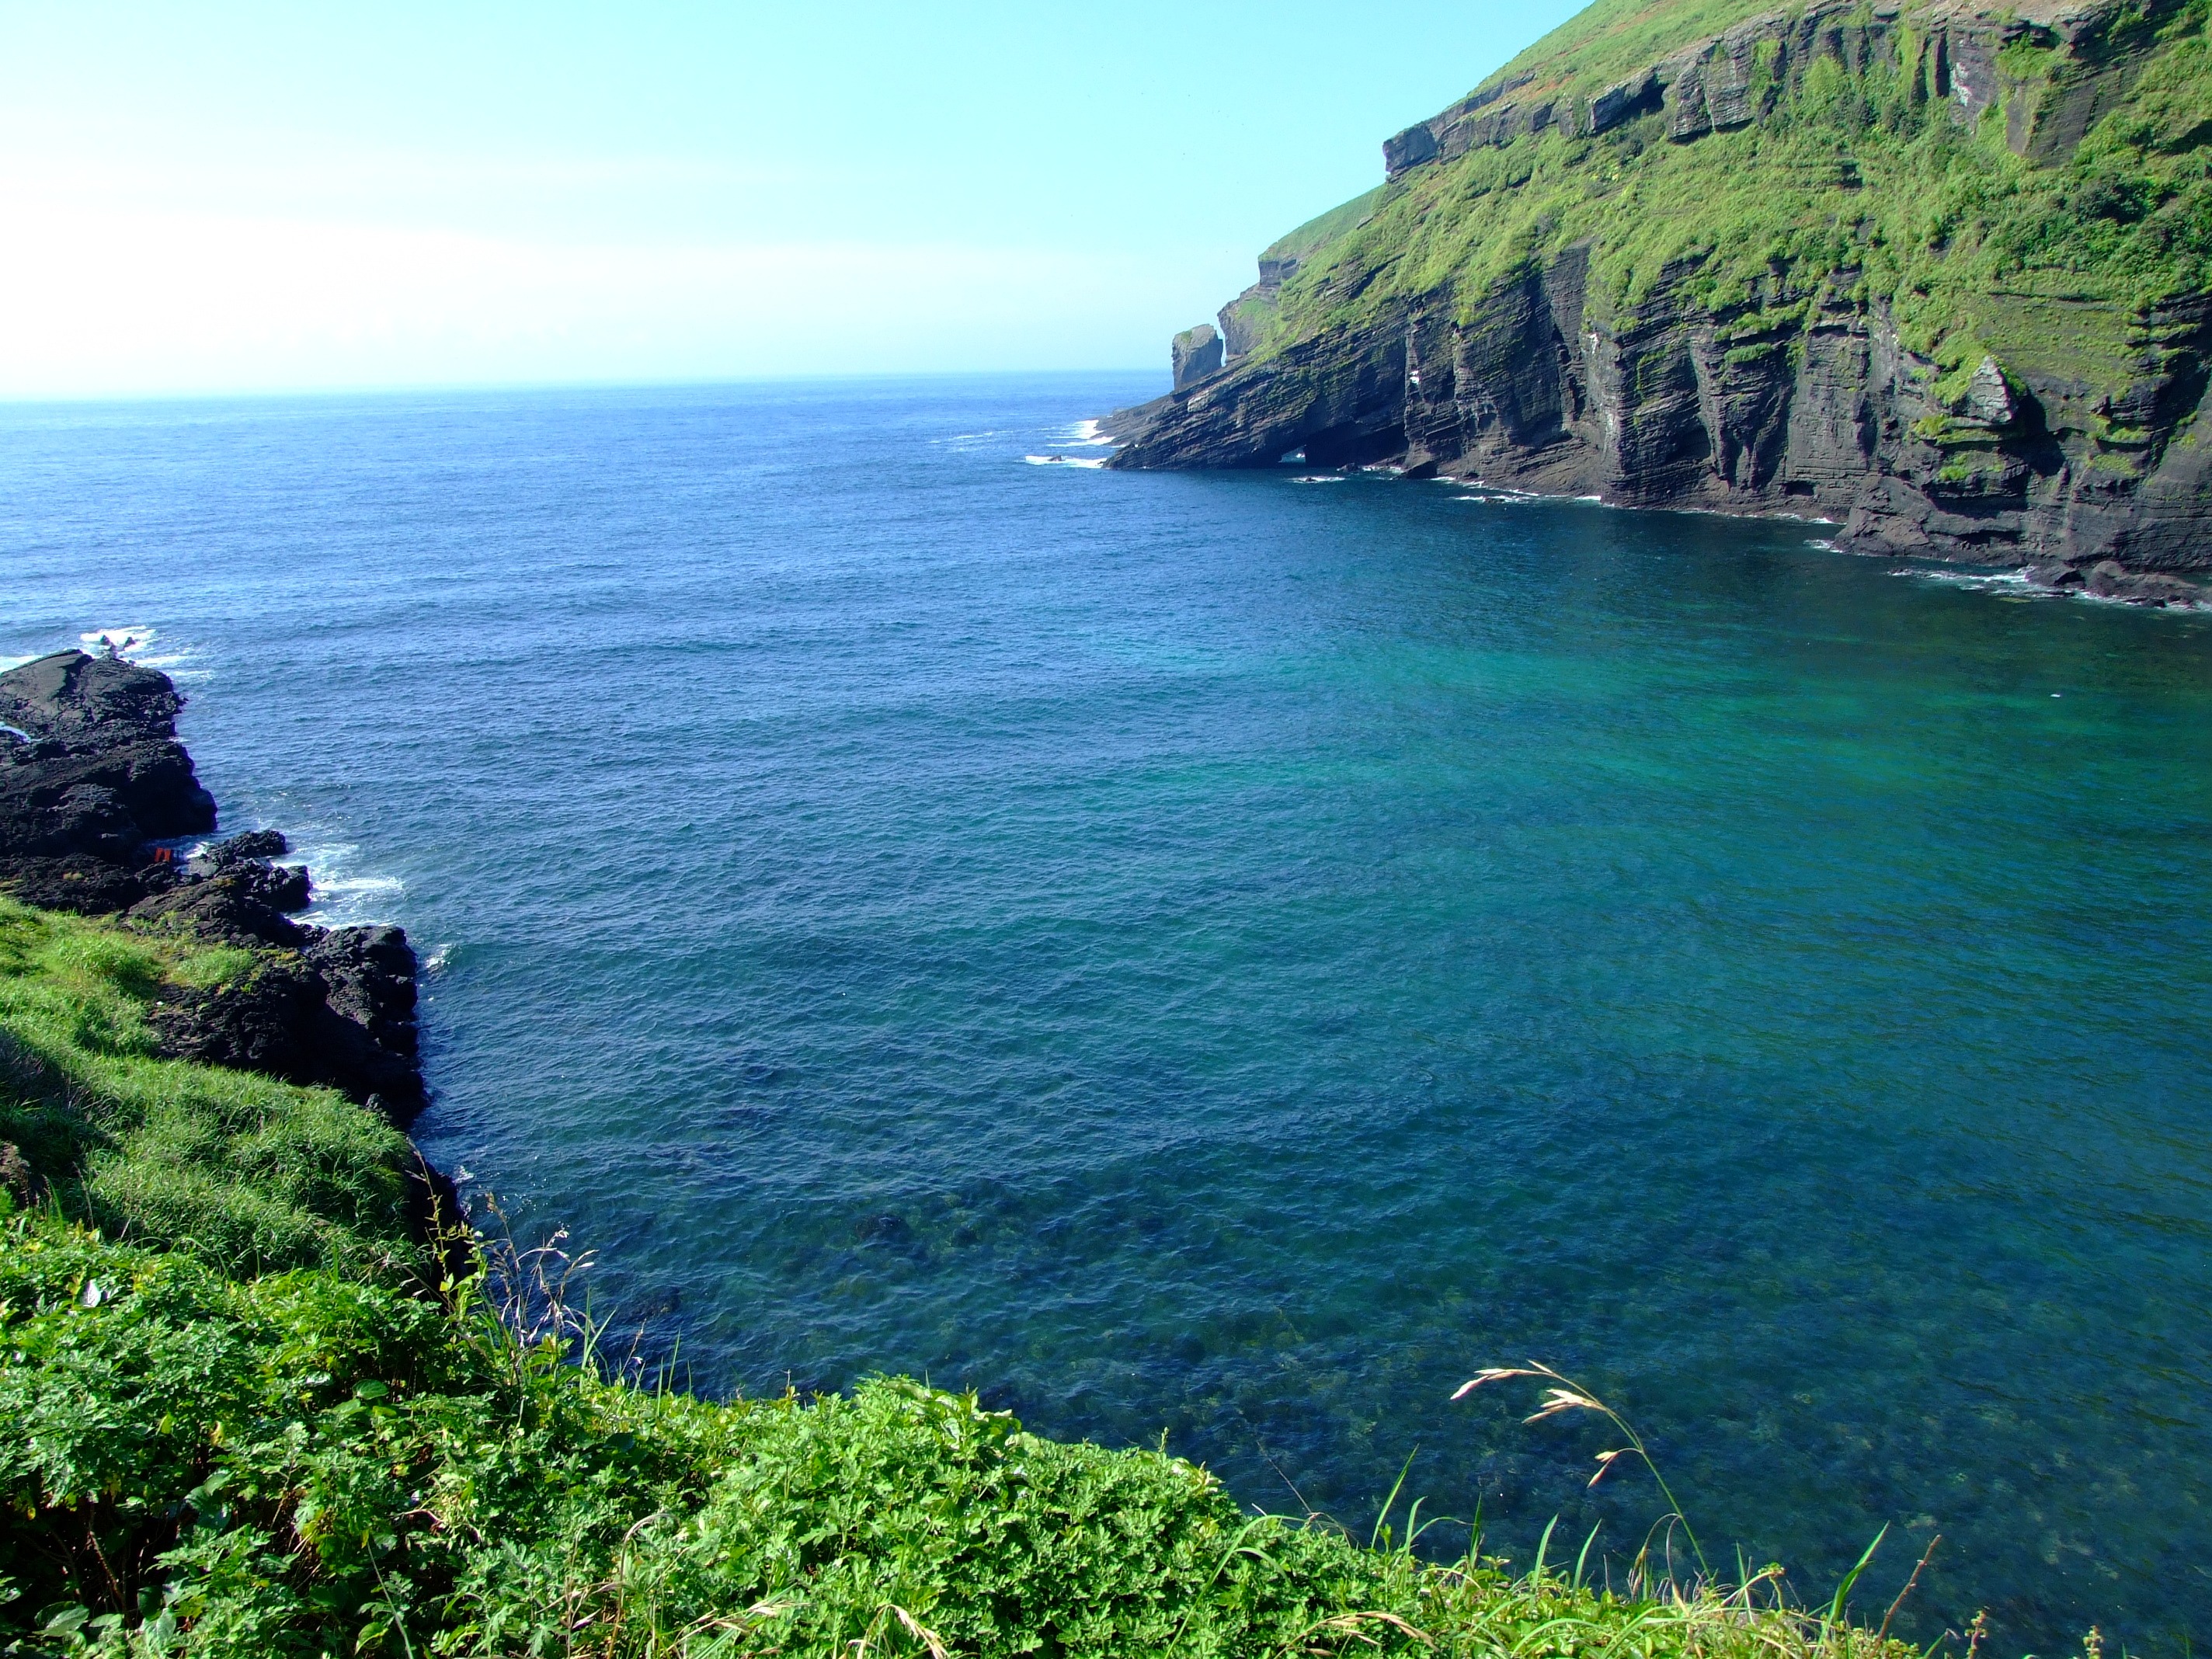
beach, landscape, sea, coast, water, nature, outdoor, ocean, wilderness, sky, shore, view, land, vacation, cliff, wild, environment, cove, scenic, natural, scenery, bay, island, fjord, seashore, terrain, body of water, korea, archipelago, cape, islet, landform, jeju, geographical feature, promontory